Dragan Čović

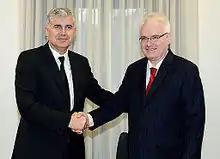
Čović with Croatian President Ivo Josipović, 16 December 2014

Since 2005, Čović has been President of the Croatian Democratic Union (HDZ BiH).